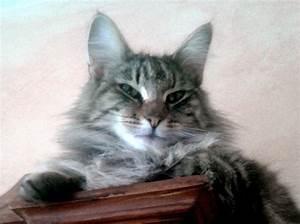
cat